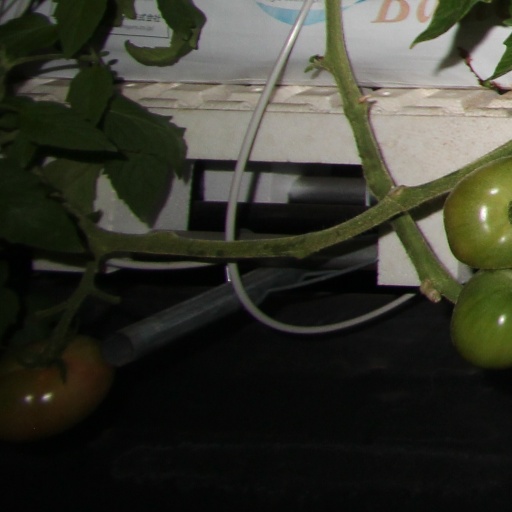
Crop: tomato